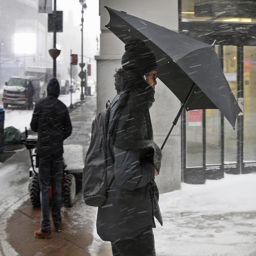
a pedestrian uses an umbrella as a shield from the windblown snow .